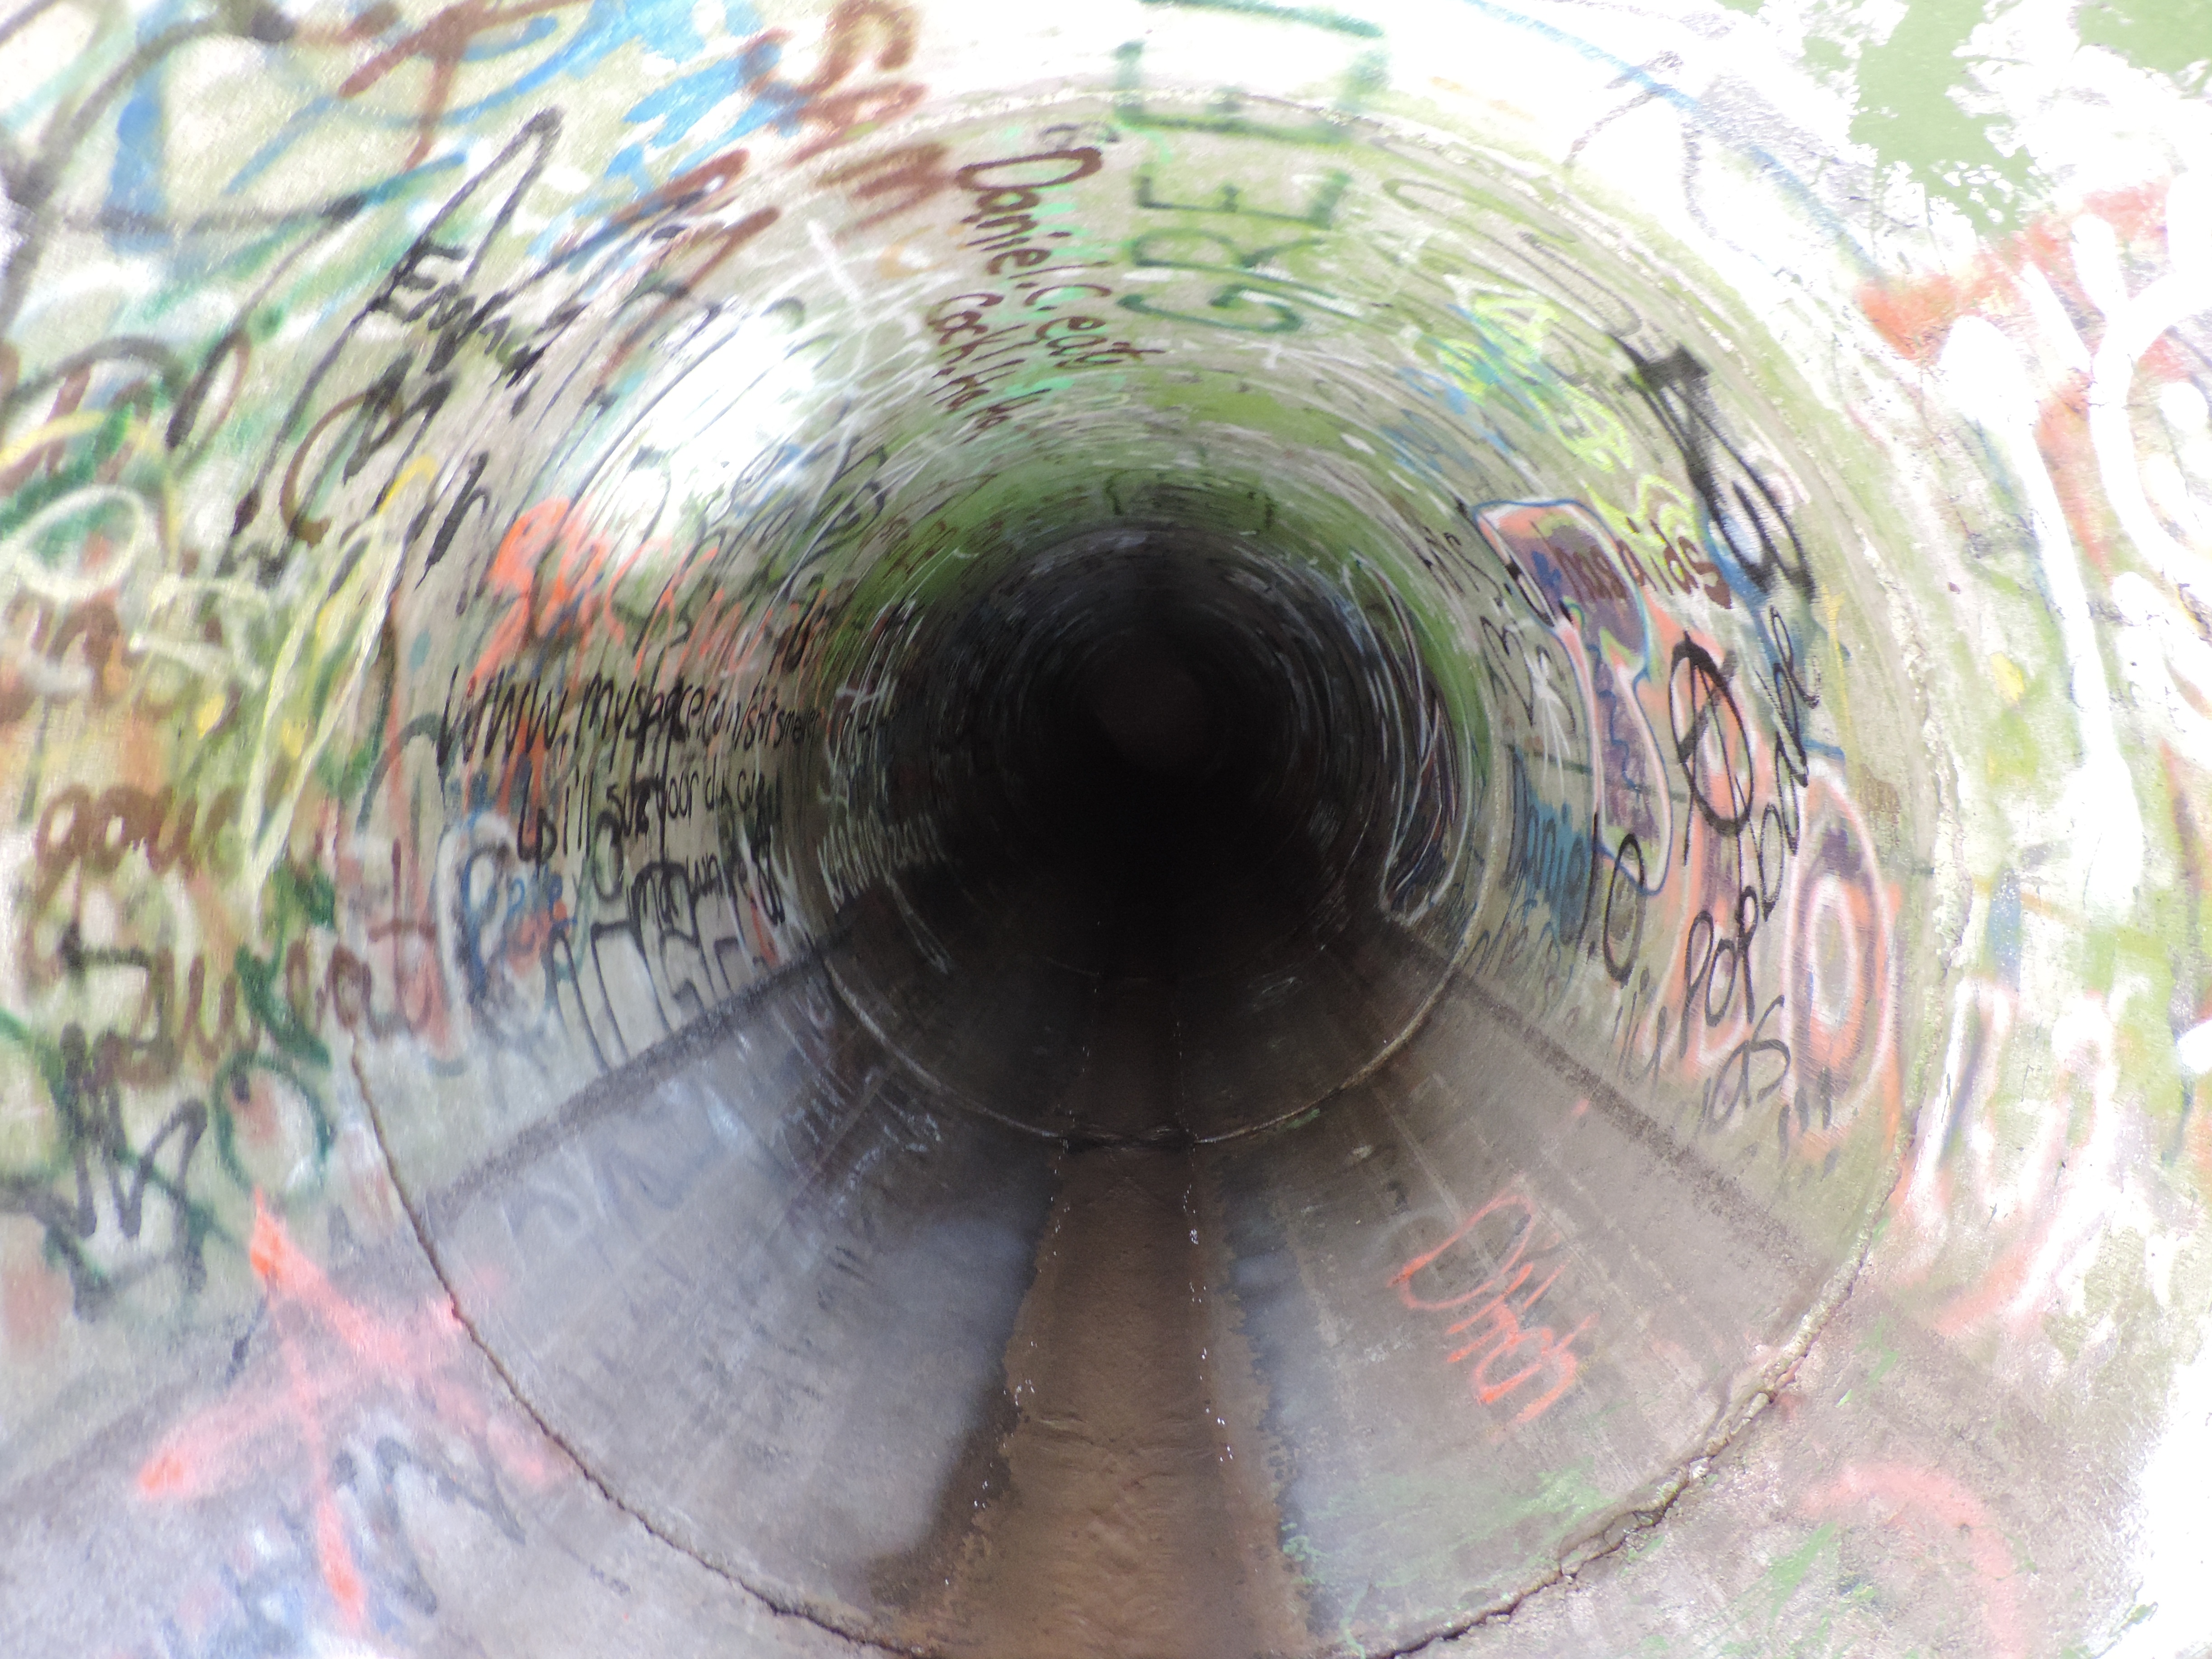
tunnel, circle, infrastructure, eye, organ